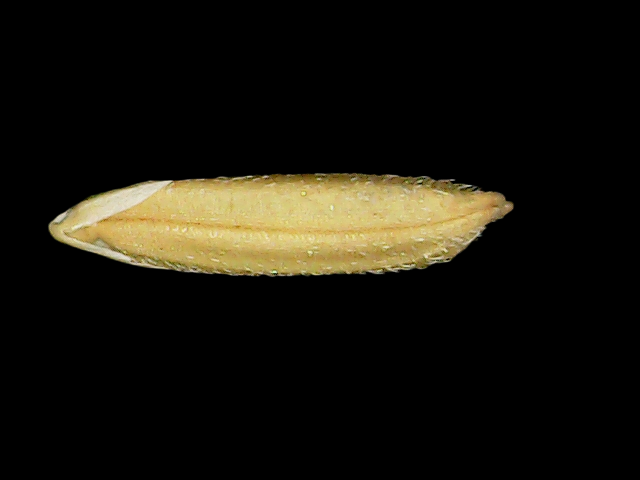
Rice variety: Binadhan23